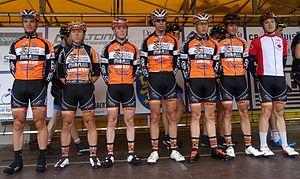
Reportage photographique réalisé le samedi 5 juillet à l'occasion du départ et de l'arrivée du Circuit Het Nieuwsblad espoirs 2014 à Grotenberge (Zottegem), Belgique.
La 49ᵉ édition du Circuit Het Nieuwsblad espoirs a eu lieu le 5 juillet 2014. La course fait partie du calendrier UCI Europe Tour 2014 en catégorie 1.2, et est la sixième manche de la Top Compétition. La course est remportée par Dimitri Claeys, déjà vainqueur l'année dernière, qui parcourt les 169 kilomètres en 4 h 8 min 33 s. Il est suivi deux secondes plus tard par Dylan Teuns et quatorze secondes plus tard par Jef Van Meirhaeghe. Kenneth Van Rooy est a pris la tête de la Topcompétition, à la place de Tim Vanspeybroeck. Sur les 190 coureurs qui ont pris le départ, seuls 69 ont franchi la ligne d'arrivée.